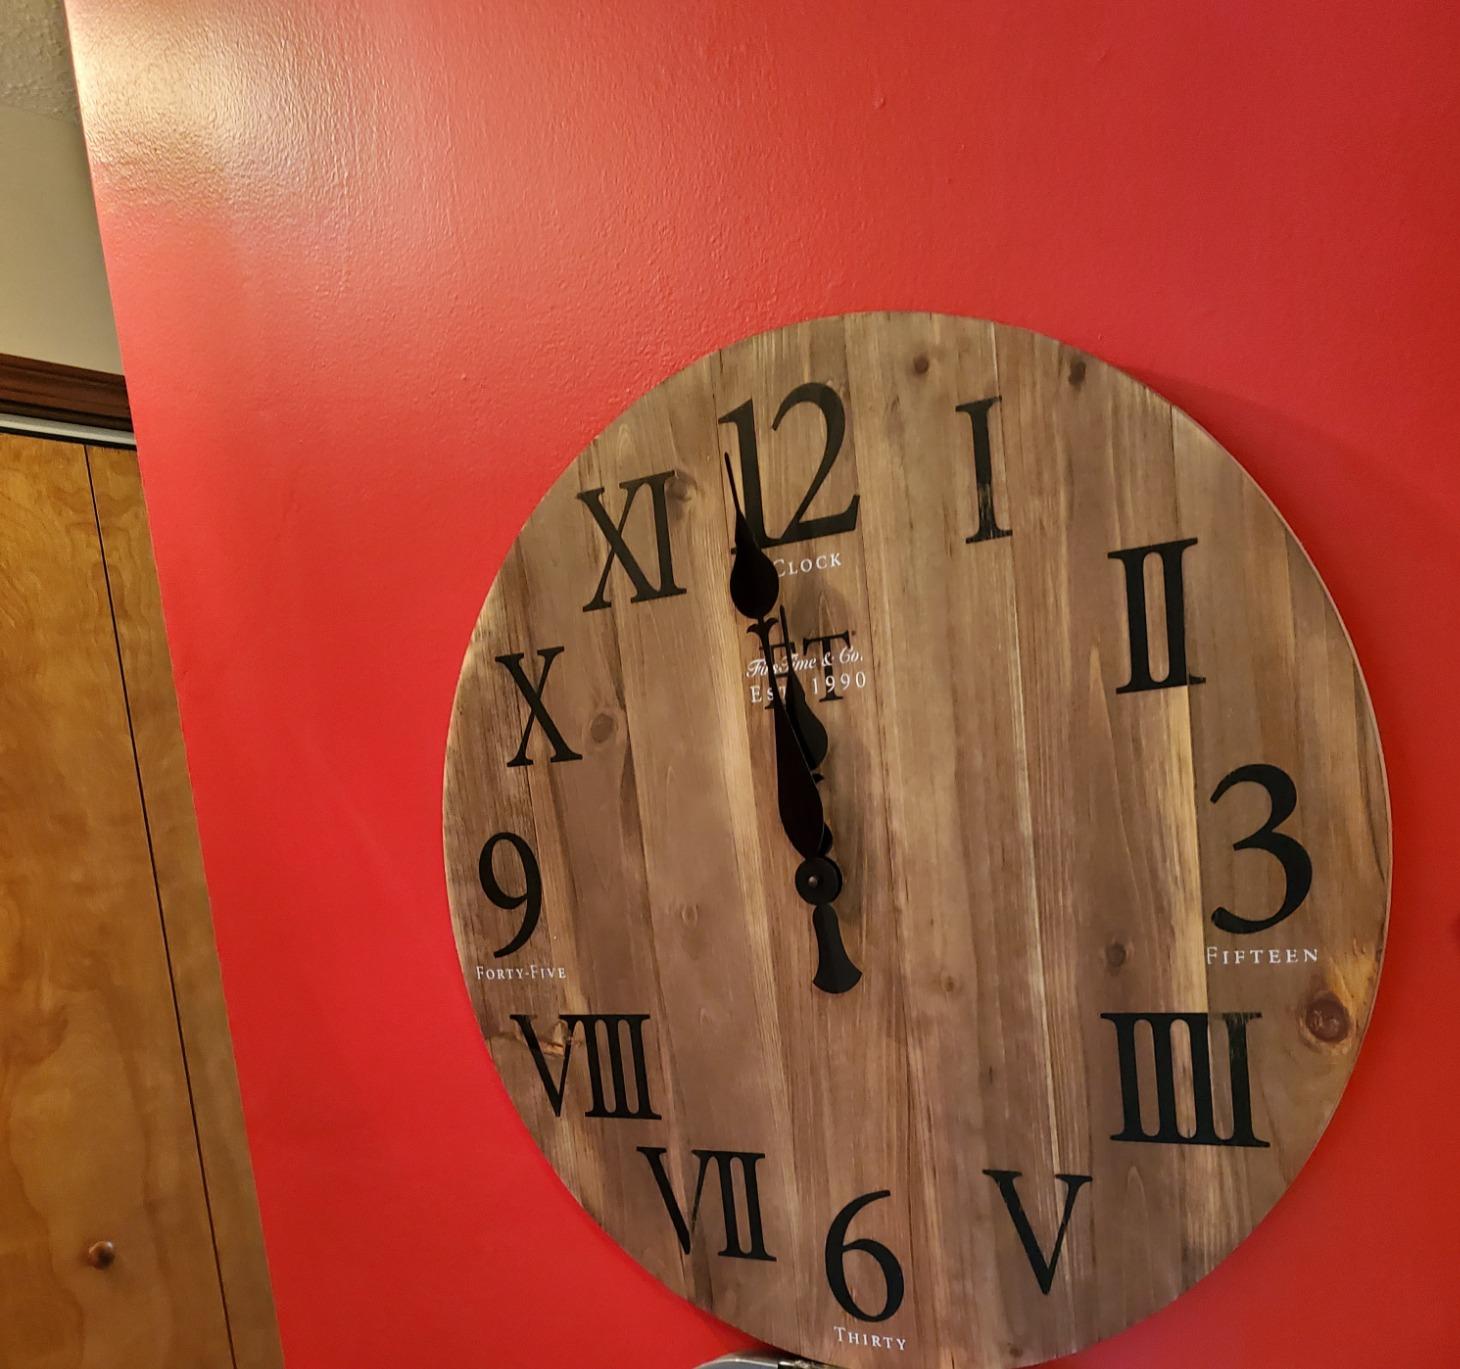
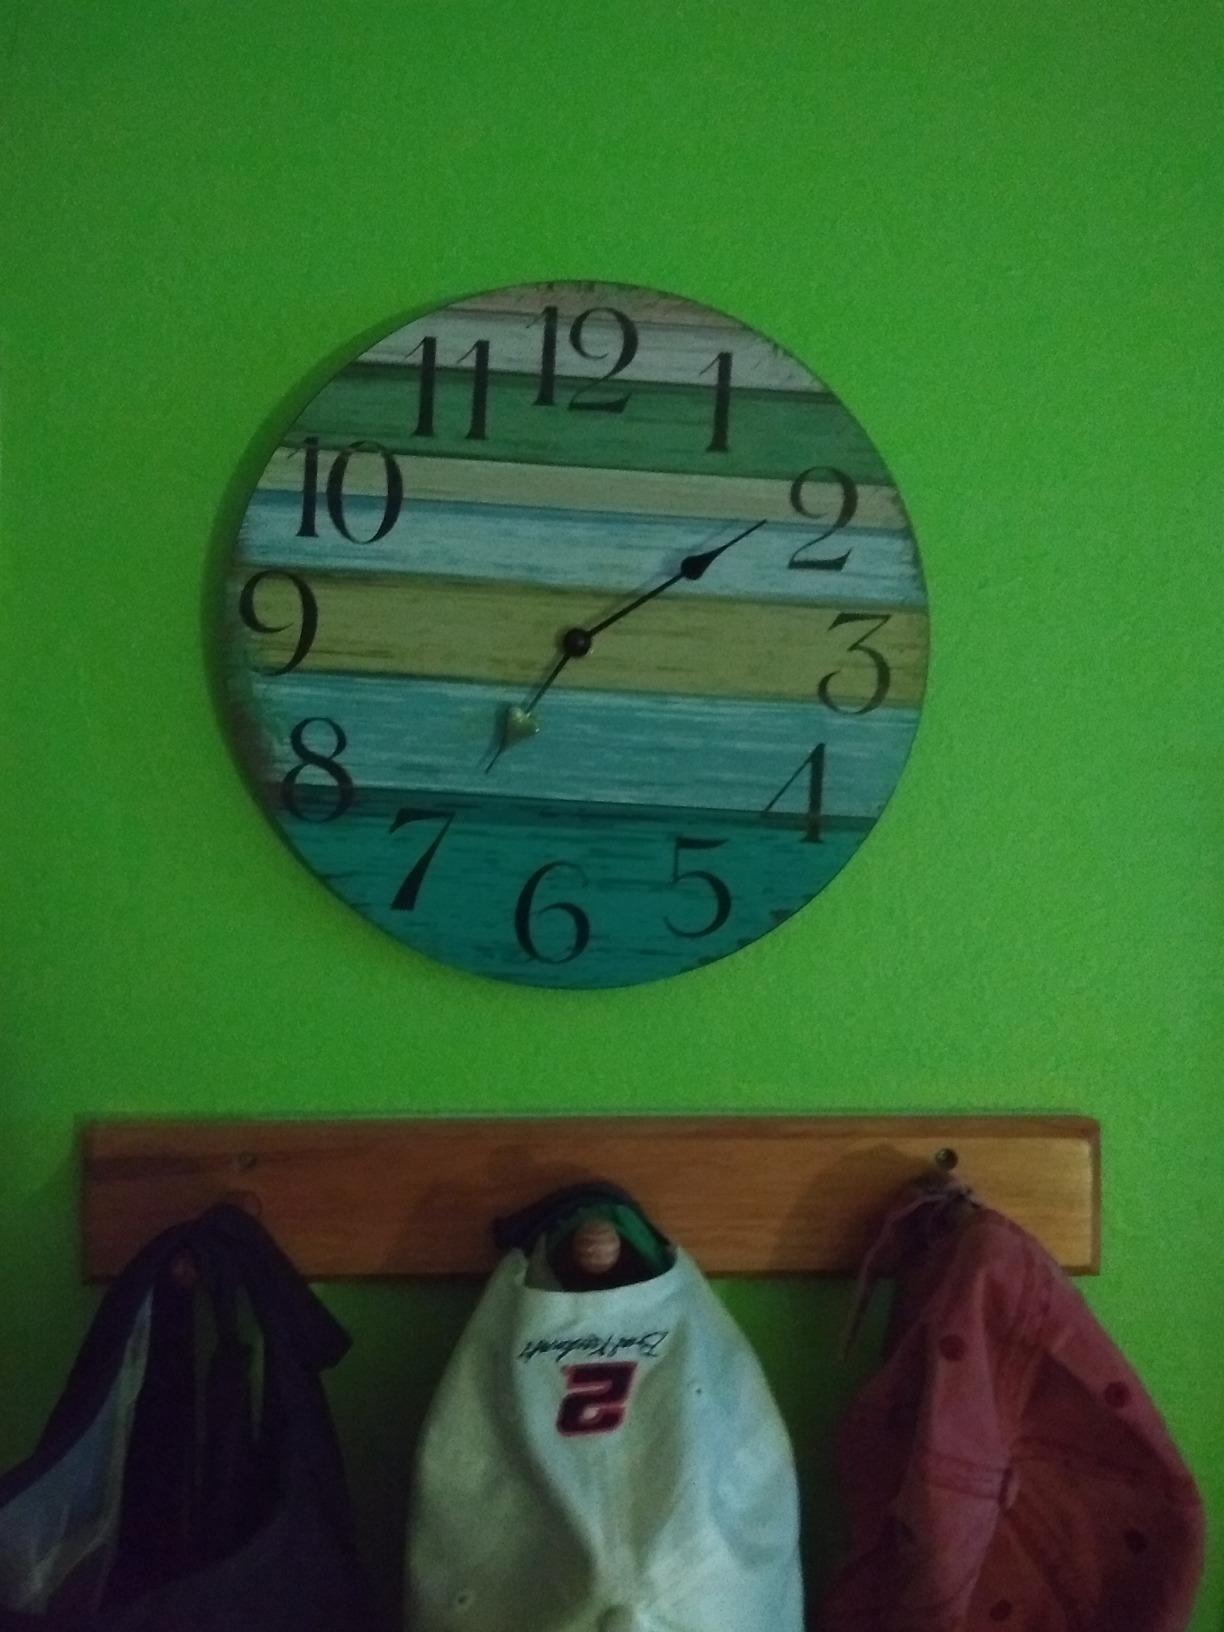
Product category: clock
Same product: no